Robert Master

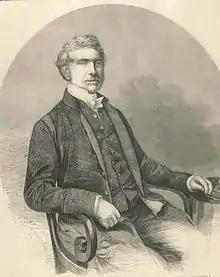
Robert Mosley Master, 1860 engraving

Robert Mosley Master (b Croston 12 February 1794 – d Poulton-le-Fylde 1 July 1867), also known as the "Clogging Parson", was Archdeacon of Manchester, England. from 1854 to 1867.